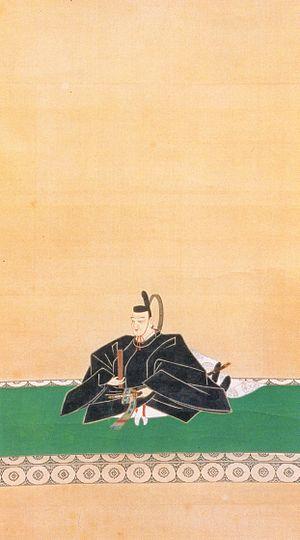
Itakura Shigenori est un daimyo du début de l'époque d'Edo. La famille de daimyos de Shigenori prétend descendre de la branche Shibukawa de la Seiwa-Genji. Les Itakura font remonter l'origine du clan à la province de Mikawa, et la descendance de Katsuhige, y compris les descendants de son second fils Shigemasa, est connue comme la branche aînée du clan. Katsuhige est le grand-père de Shigenori et Shigenori le fils aîné de Shigemasa.